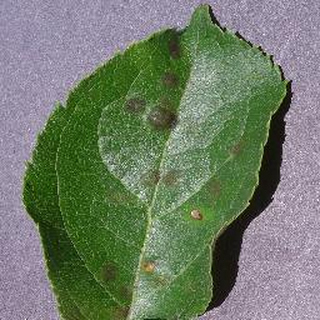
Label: apple_apple_scab